José António Duro

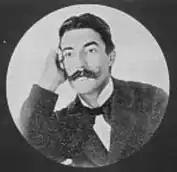

José António Duro (22 October 1875 – 18 January 1899) was a Portuguese poet. He was born in Portalegre and attended college in Lisbon. His only work published during his lifetime was "Fel".